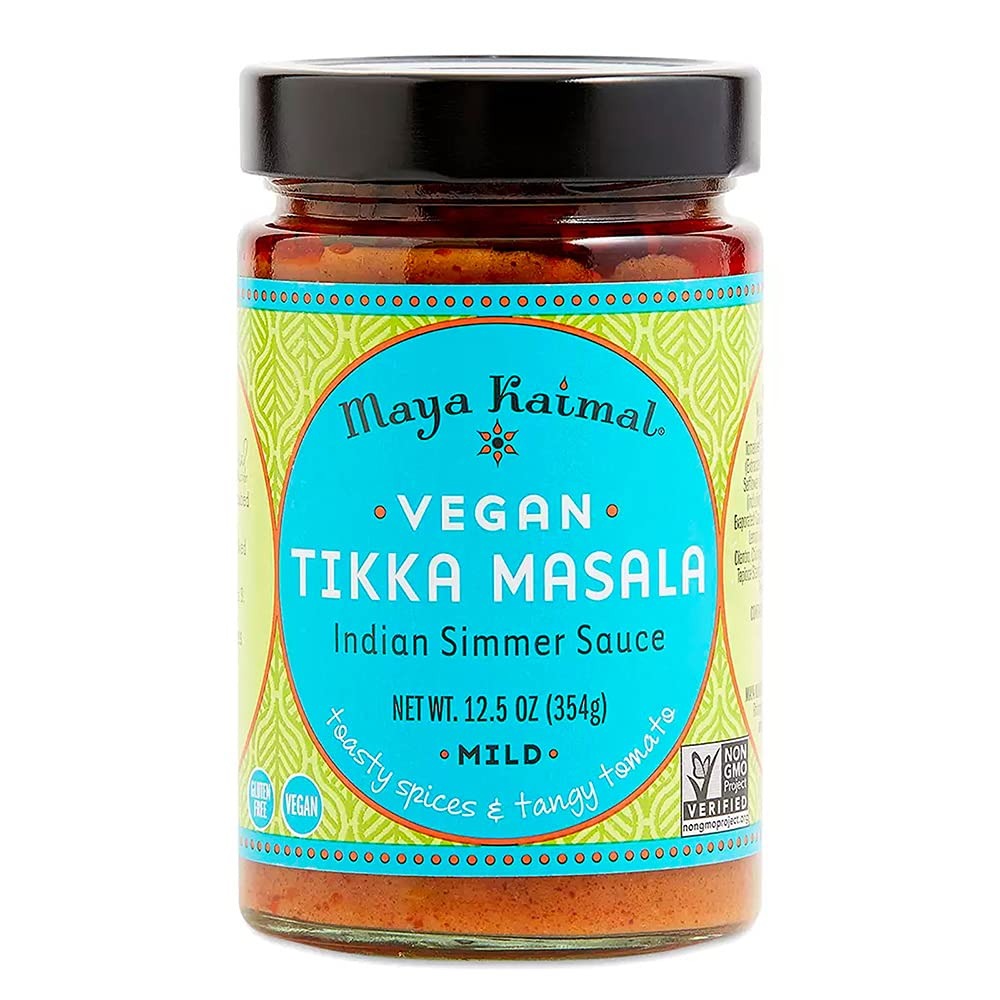
Item Name: Maya Kaimal Vegan Tikka Masala Simmer Sauce, 12.5 oz, Mild Indian Simmer Sauce with Tomato and Toasted Cumin, Vegan, Gluten Free, and Non-GMO
Bullet Point 1: Gluten Free
Bullet Point 2: Vegan
Value: 12.5
Unit: Ounce

Price: 6.4